Dacrytherium

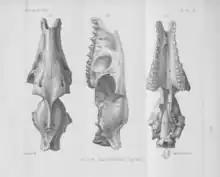
Upper skull of "Dacrytherium ovinum" found in 1876, as illustrated in 1877

In 1876, French palaeontologist Henri Filhol described fossils from recent excavations at the phosphorite deposits of Quercy in France, including bones that he identified as belonging to new genera or species. One identified "pachyderm" has a dental formula, for the incisors, canines, and molars, of , which he considered similar to other fossil mammal genera like "Anthracotherium". The specimen was a complete skull with a "peculiar" upper jaw and a lower jaw and all of its teeth. From the skull, he erected the genus name "Dacrytherium" and established the species "D. anthracoides". The same year, French palaeontologist Paul Gervais compared "Dacrytherium" to hipparionines and merycoidodonts based on the upper maxilla of the complete skull having a similarly deep lateral (or outer) hollowing. The etymology of the genus name derives in Greek from "dacry(o)" (tear, teardrop in reference to lacrimation) and "thḗr" (beast or wild animal) meaning "tear beast", referencing the lacrimal fossa and its function for hosting the lacrimal sac that drains teardrops from the eye's surface.